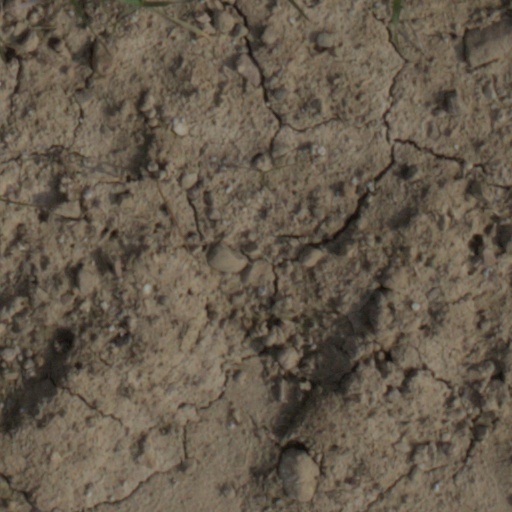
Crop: wheat